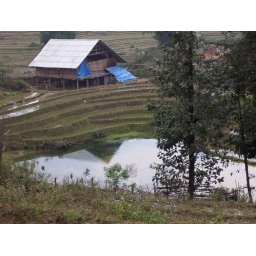
hill house of a farmer near Tavan.